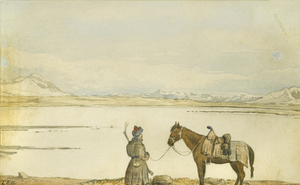
Wakhan-korridoren
Lake Victoria, Great Pamir, 2. maj 1874, akvarel af Thomas Edward Gordon[1]
Wakhan-korridoren er en lang og smal landkorridor som udgør Afghanistans østligste yderpunkt i Pamirbjergene. Den er omtrent 210 km lang og mellem 20 og 60 km bred. Den er opkaldt efter Wakhan-regionen i den afghanske provins Badakhshan. Oprettelsen af korridoren, som forbinder Afghanistan med Kina i øst og skiller Tadsjikistan i syd fra Pakistan i nord, var et politisk resultat af The Great Game. Den anglo-russiske grænsekommission af 1895-1896 afgrænsede området som en bufferzone mellem Britisk Indien og det russiske Central-Asien. Wakhan-korridoren var en gang en del af Silkevejen, og har været lukket for grænsetrafik i næsten 100 år på grund af politiske årsager.